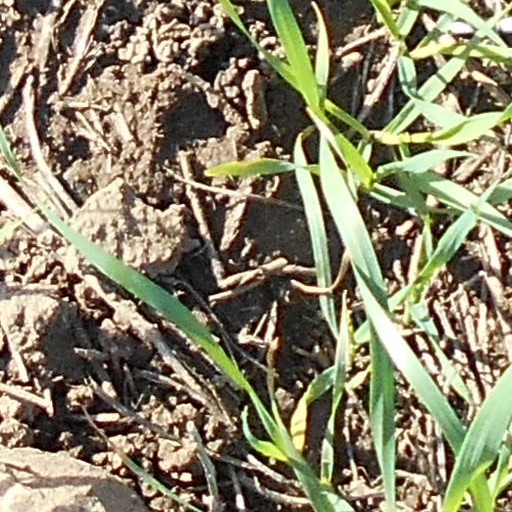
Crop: wheat